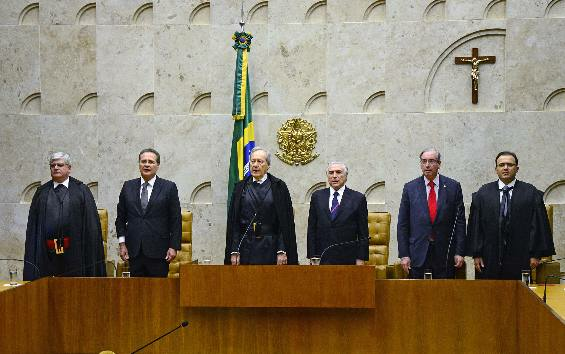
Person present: Yes